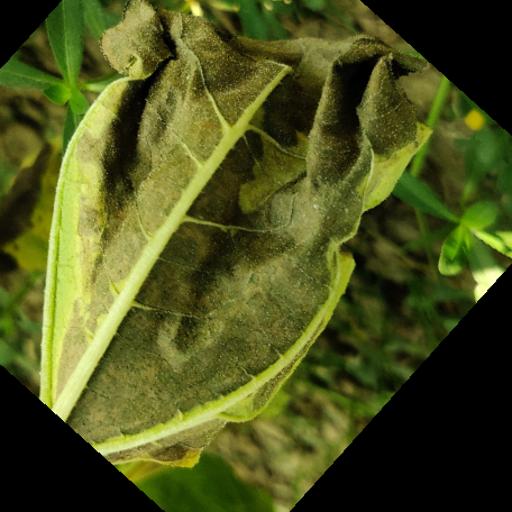
Label: Leaf_scars